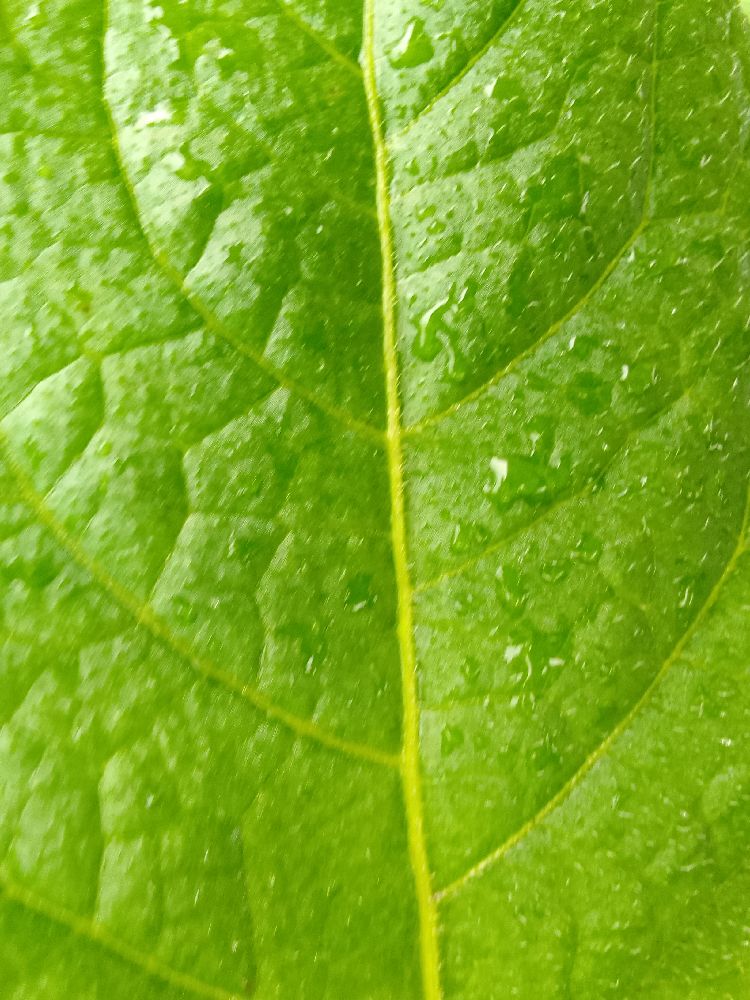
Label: Healthy